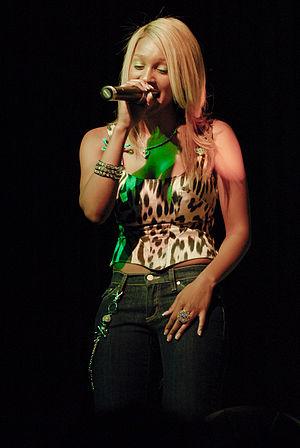
Olivia Longott, de son vrai nom Olivia Theresa Longott, est une chanteuse de R'n'B américaine.